Battle of Messines (1914)

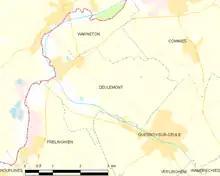

The cavalry advanced towards the Lys between Houplines and Comines at in fog, which grounded Royal Flying Corps (RFC) reconnaissance aircraft and made artillery support impossible. The river was a muddy stream wide and deep at that point, flanked by water meadows. The banks of the Lys were cut by boggy streams and dykes which kept the cavalry on the roads. German outposts were pushed back but the crossings were well-defended and dismounted cavalry attacks were not able to dislodge the German defenders. Cavalry which got to Warneton town square were withdrawn during the night. The attack was resumed on 18 October, when the cavalry attacked from Deûlémont to Tenbrielen but made no progress against a strong and well-organised German defence, ending the day opposite Deûlémont in the south to the railway at Tenbrielen to the north. From the Cavalry Corps had